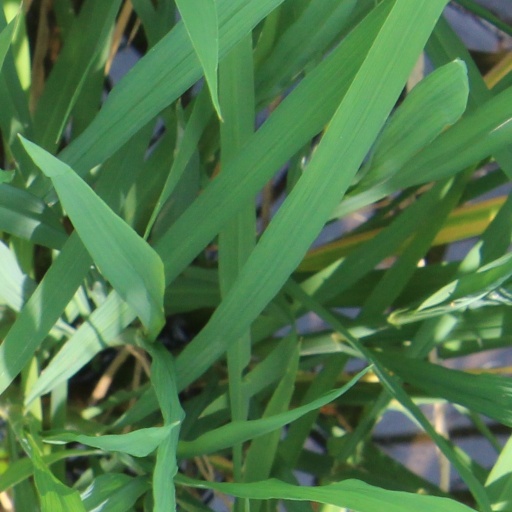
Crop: rice